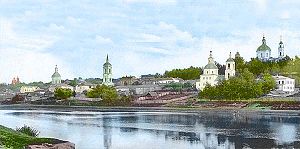
Dnepr / Generelt / Etymologi
Dnepr i Dorogobúzj, Rusland, før 1917.
Dnepr er en flod i det østlige Europa. Dnepr udspringer på de sydlige skråninger af Valdajhøjderne i Smolensk oblast, Rusland, og udmunder i Dnepr-Buh flodmundingen ved Sortehavet. Områder i tre stater indgår i Dneprs afvandingsområde, den største del i Ukraine. De største af Dnepr-flodsystemets bifloder er Sozj, Desna, Psel, Bjarézina, Pripjat og Inhulets. Dnerpflodsystemet et et af de største afvandingsområder i Europa og er den tredje længste flod i Europa.